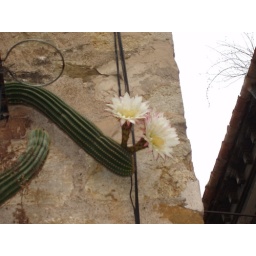
Amazing cactus flower over wall